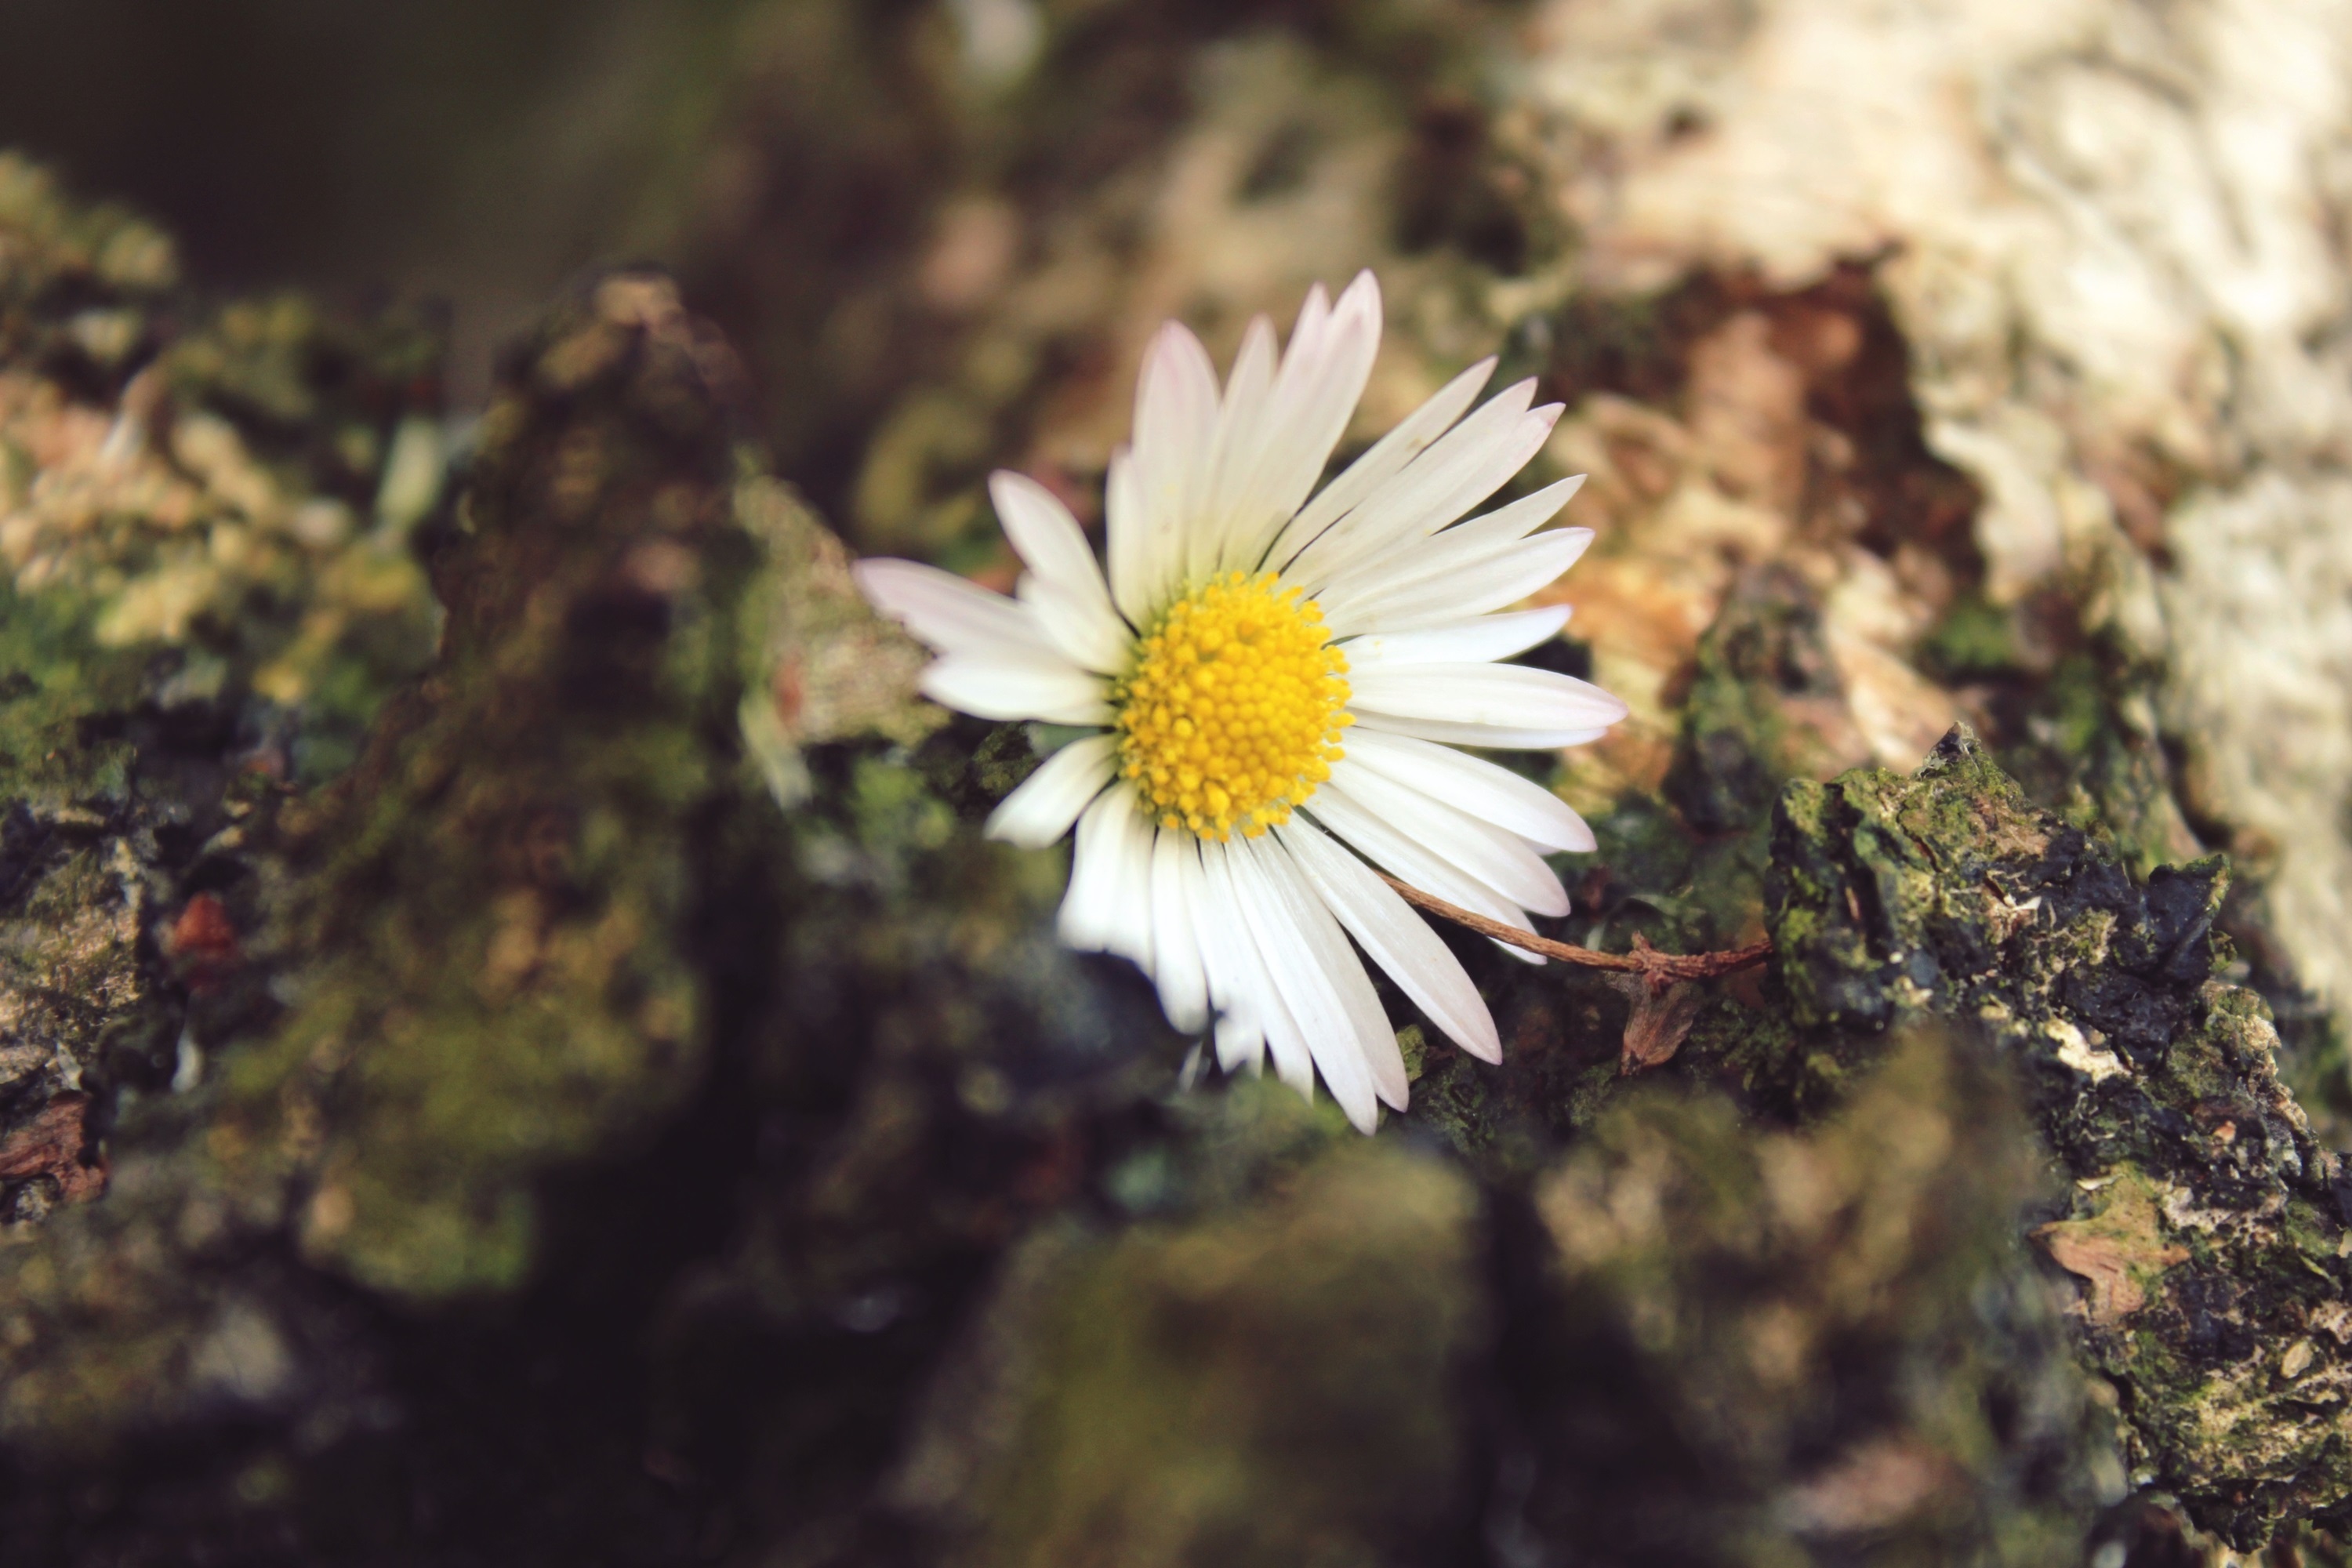
tree, nature, blossom, plant, white, photography, sunlight, leaf, flower, petal, bloom, daisy, birch, autumn, botany, yellow, garden, close, flora, fauna, wildflower, close up, background, macro photography, flowering plant, daisy family, land plant